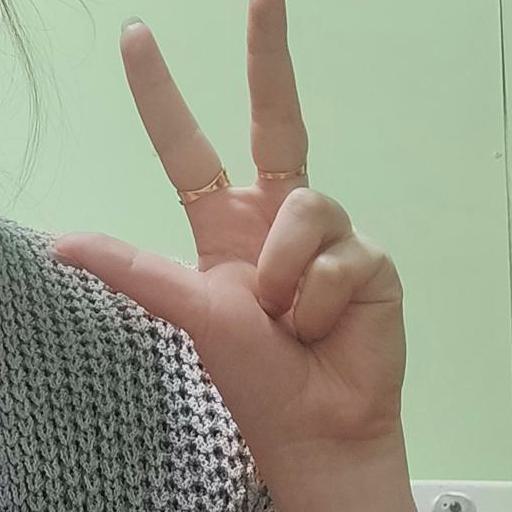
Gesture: three2